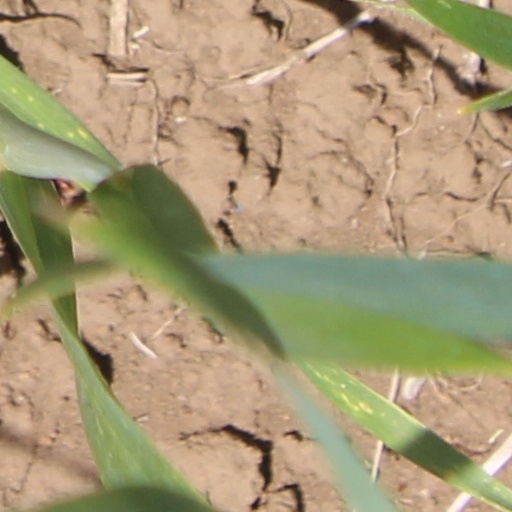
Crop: wheat